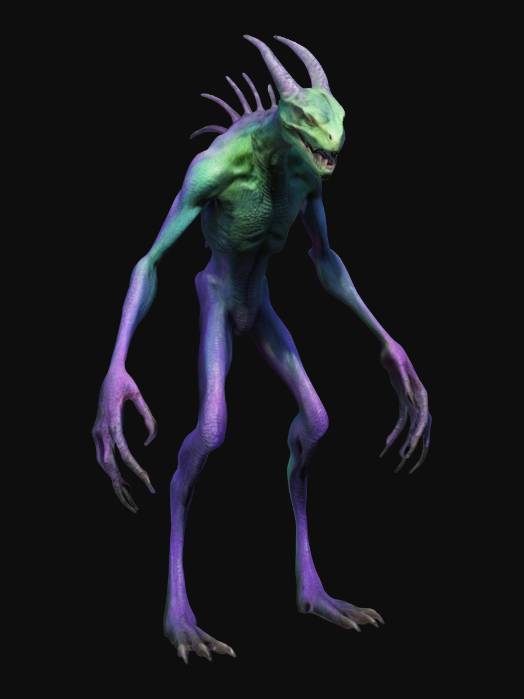
미적 점수 (1~10점): 7